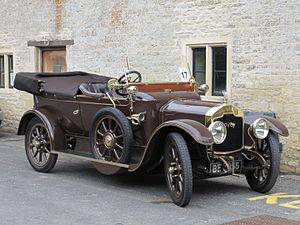
Rover était un constructeur automobile britannique actif entre 1904 et sa faillite en 2005. D'abord fabricant de cycles à la fin du XIXᵉ siècle, l'entreprise se spécialise dans les automobiles haut-de-gamme dès le début du XXᵉ siècle, segment dans lequel elle parvient à s'imposer au cours des années 1930. Au lendemain de la Seconde Guerre mondiale, Rover expérimente la propulsion à gaz et, tout en continuant à proposer des berlines de standing, s'impose comme un constructeur de premier plan de véhicules tout-terrains, avec les Land et Range Rover.